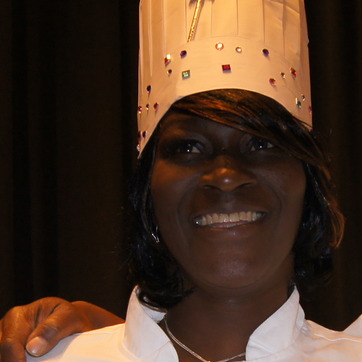
Material: skin